Roman Catholic Diocese of León in Nicaragua

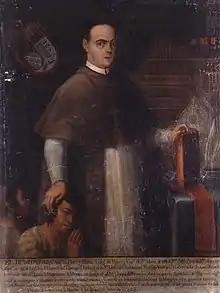
José Antonio de Flores y Ribera, bishop of Nicaragua between 1753 and 1756.

The Roman Catholic Diocese of León in Nicaragua (erected 3 November 1534) is a suffragan of the Archdiocese of Managua.